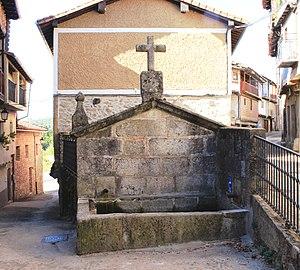
Fontaine de Monforte de la Sierra
Monforte de la Sierra est une commune de la province de Salamanque dans la communauté autonome de Castille-et-León en Espagne.